Television in Australia

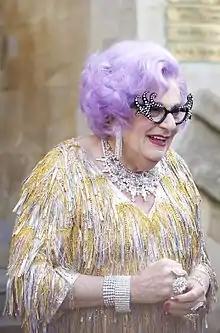
Melbourne "housewife" Edna Everage (a comic creation of performing artist Barry Humphries), first appeared on Australian television in the 1950s.

Television commenced in the United States and in the United Kingdom before World War II. The two countries developed radically different industry models, which were based on the models each used for radio broadcasting. British broadcasting was entirely controlled by the government-created broadcasting corporation, the BBC, which derived its revenue from compulsory viewer licence fees. The United States adopted a commercial model, based on privately owned stations and networks that earned revenue by charging for advertising time, with public broadcasting forming only a minor component of the larger system.